Lake Havasu City, Arizona

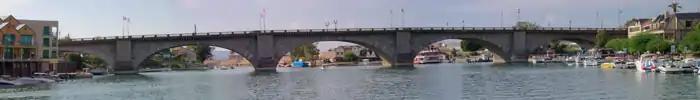
London Bridge

The community first started during World War II as Site Six, an Army Air Corps rest camp on the shores of Lake Havasu. In 1958, American businessman Robert P. McCulloch purchased of property on the east side of the lake along Pittsburgh Point, a peninsula that would eventually be transformed into an island.